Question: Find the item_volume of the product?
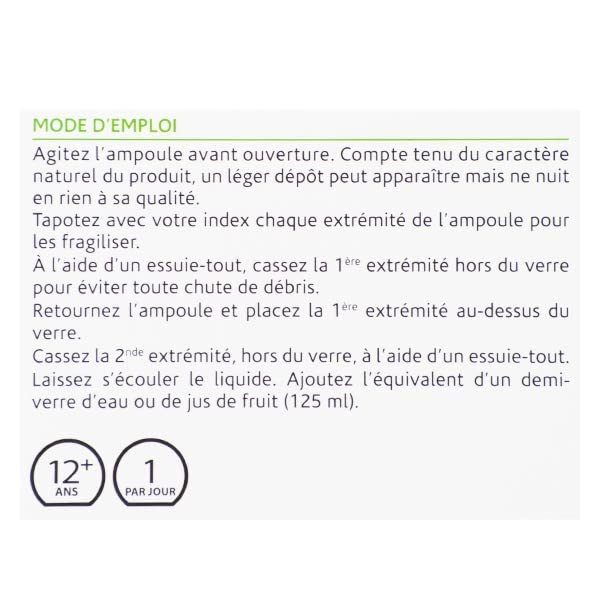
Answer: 125.0 millilitre